Milton Orville Thompson

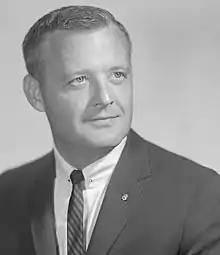

Milton Orville Thompson (May 4, 1926 – August 6, 1993), (Lt Cmdr, USNR), better known as Milt Thompson, was an American naval officer, aviator, engineer, and NASA research pilot. He was one of twelve pilots who flew the North American X-15, an experimental spaceplane jointly operated by the United States Air Force and NASA.